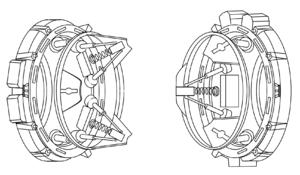
Mir était une station spatiale russe placée en orbite terrestre basse par l'Union soviétique. Mise en orbite le 19 février 1986 et détruite volontairement le 23 mars 2001, elle fut assemblée en orbite entre 1986 et 1996. Mir était la première station spatiale composée de plusieurs modules, possédait une masse supérieure à celle de n'importe quel satellite précédent et détenait le record du plus grand satellite artificiel en orbite autour de la Terre jusqu'à sa désorbitation le 21 mars 2001. Mir a servi de laboratoire de recherche en micropesanteur. Des équipages y ont mené des expériences en biologie, biologie humaine, physique, astronomie, météorologie et sur les systèmes spatiaux afin de développer les technologies nécessaires à l'occupation permanente de l'espace.
Soyouz TM-16 est un vol avec équipage du vaisseau spatial russe Soyouz, lancé le 24 janvier 1993.
Le système d'amarrage périphérique androgyne est un système d'accouplement entre véhicules spatiaux développé pour le programme Apollo-Soyouz et utilisé par la suite dans la station Mir et la Station spatiale internationale. Il est mis en œuvre d'une part par la navette spatiale américaine lorsque celle-ci s'accouple à la station spatiale internationale, d'autre part sur le module russe Zarya pour sa connexion avec la partie non russe de la station via le module d'accouplement pressurisé. Un système compatible avec l'APAS est mis en œuvre sur les véhicules spatiaux chinois Shenzhou offrant à ceux-ci la possibilité de s'amarrer à la Station spatiale internationale.